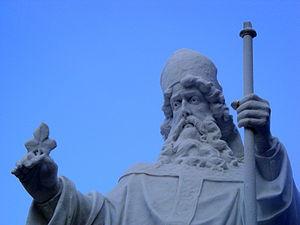
Le Saint John's Seminary est un grand séminaire catholique américain situé à Brighton en dehors du centre-ville de Boston (Massachusetts). Il dépend de l'archidiocèse de Boston.